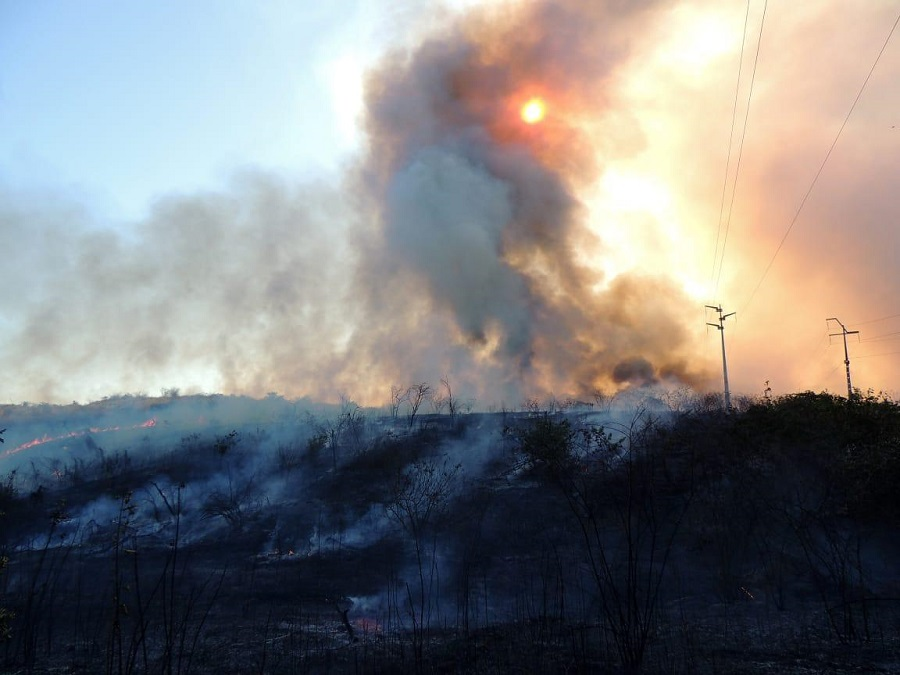
Fire: no
Smoke: yes